Ancestral Alliance

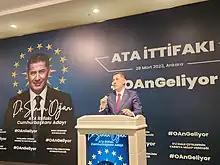
The presidential candidate of the Ancestral Alliance, Sinan Oğan

In June 2022, it was suggested that a new alliance of five parties, including the Victory Party, would be formed Ümit Özdağ said about those allegations, "There is no such thing. I am not in preparation for an alliance". In the following days, the Chairman of the Homeland Party Muharrem İnce, the Chairman of the Victory Party Ümit Özdağ, the Chairman of the Justice Party Vecdet Öz and the Chairman of the True Party Rifat Serdaroğlu made statements that they were in talks about the electoral alliance.